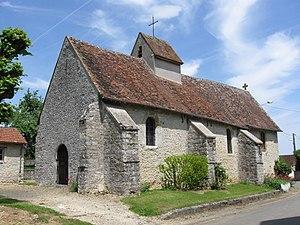
Église Saint-Sulpice de La Chapelle-Saint-Sulpice. (Seine-et-Marne, région Île-de-France).
La Chapelle-Saint-Sulpice est une commune française située dans le département de Seine-et-Marne, en région Île-de-France.